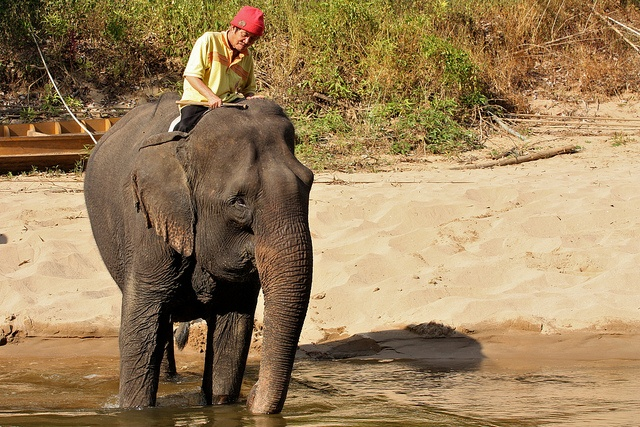
A man riding an elephant through a body of water.
a man seated on a huge elephant stepping in water
A man wearing a red hat sitting on top of an elephant.
a man riding an elephant that is standing in the water
a person riding on the head of an elephant